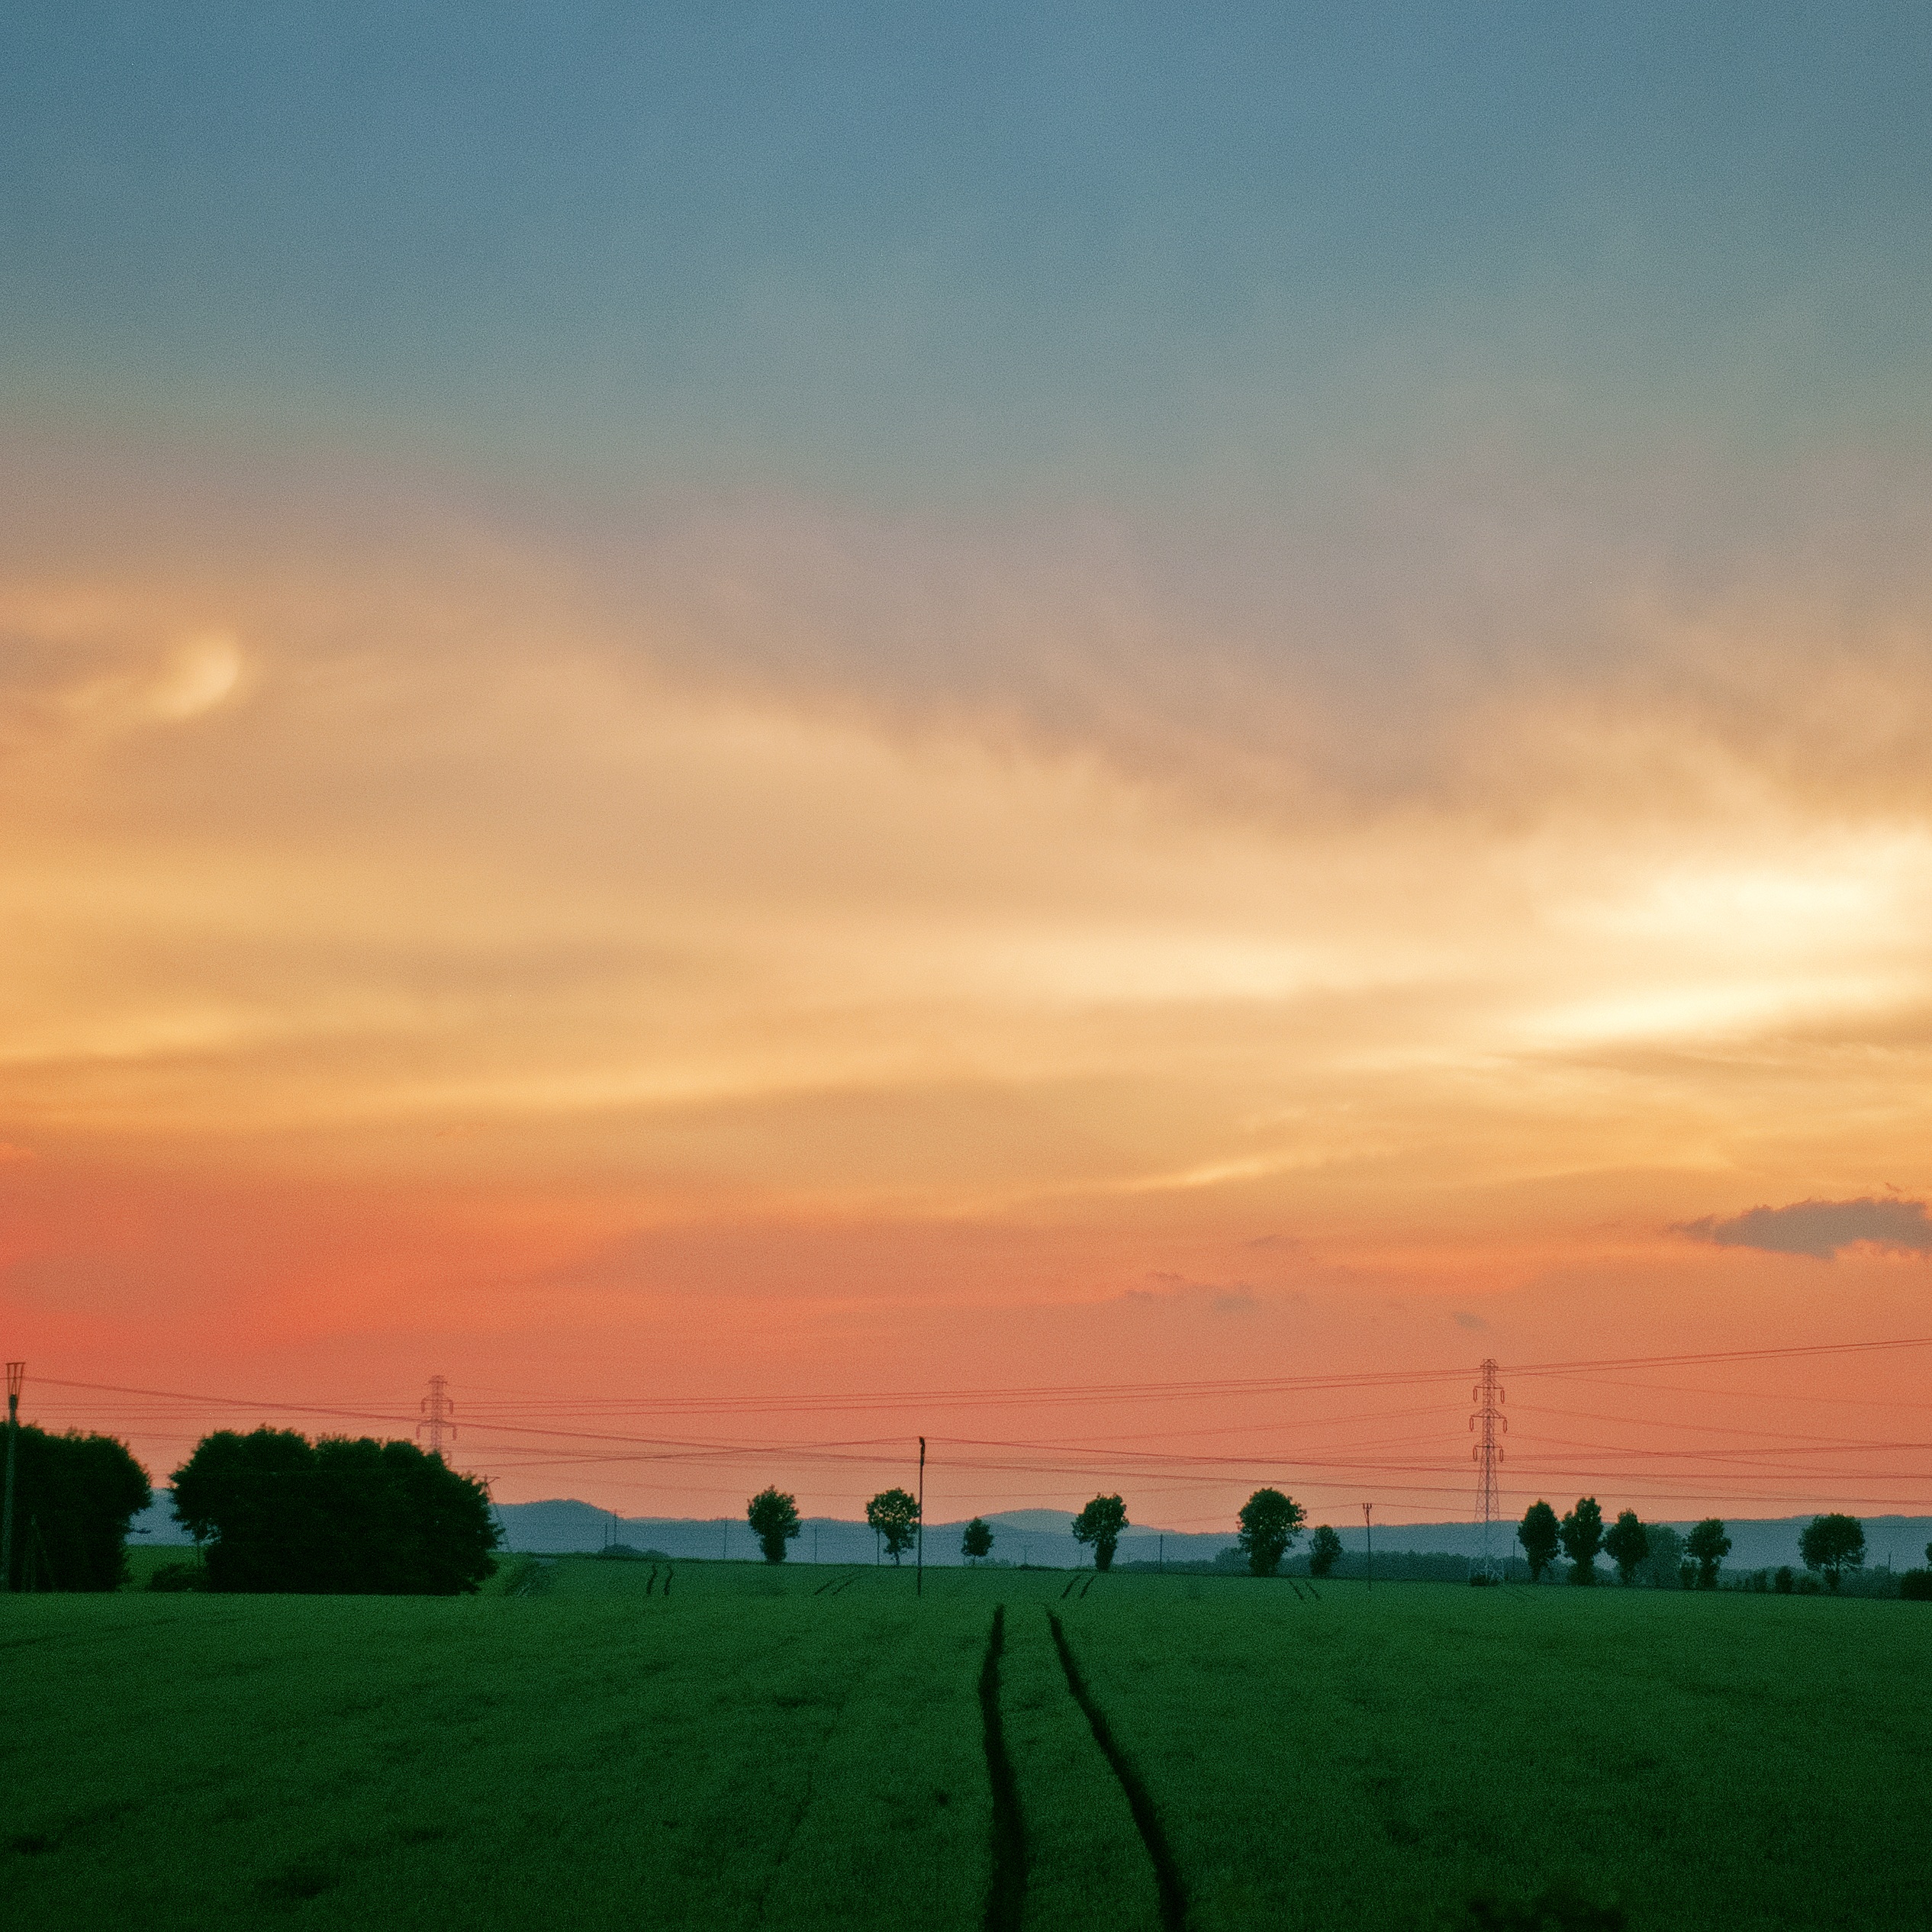
landscape, nature, grass, horizon, cloud, sky, sun, sunrise, sunset, field, meadow, prairie, sunlight, morning, hill, view, dawn, dusk, evening, spring, green, color, colorful, agriculture, plain, cloud cover, clouds, aura, grassland, landscapes, the sun, abstraction, afterglow, the background, the rays, rural area, after the storm, polyana, the colour of the, atmospheric phenomenon, grass family